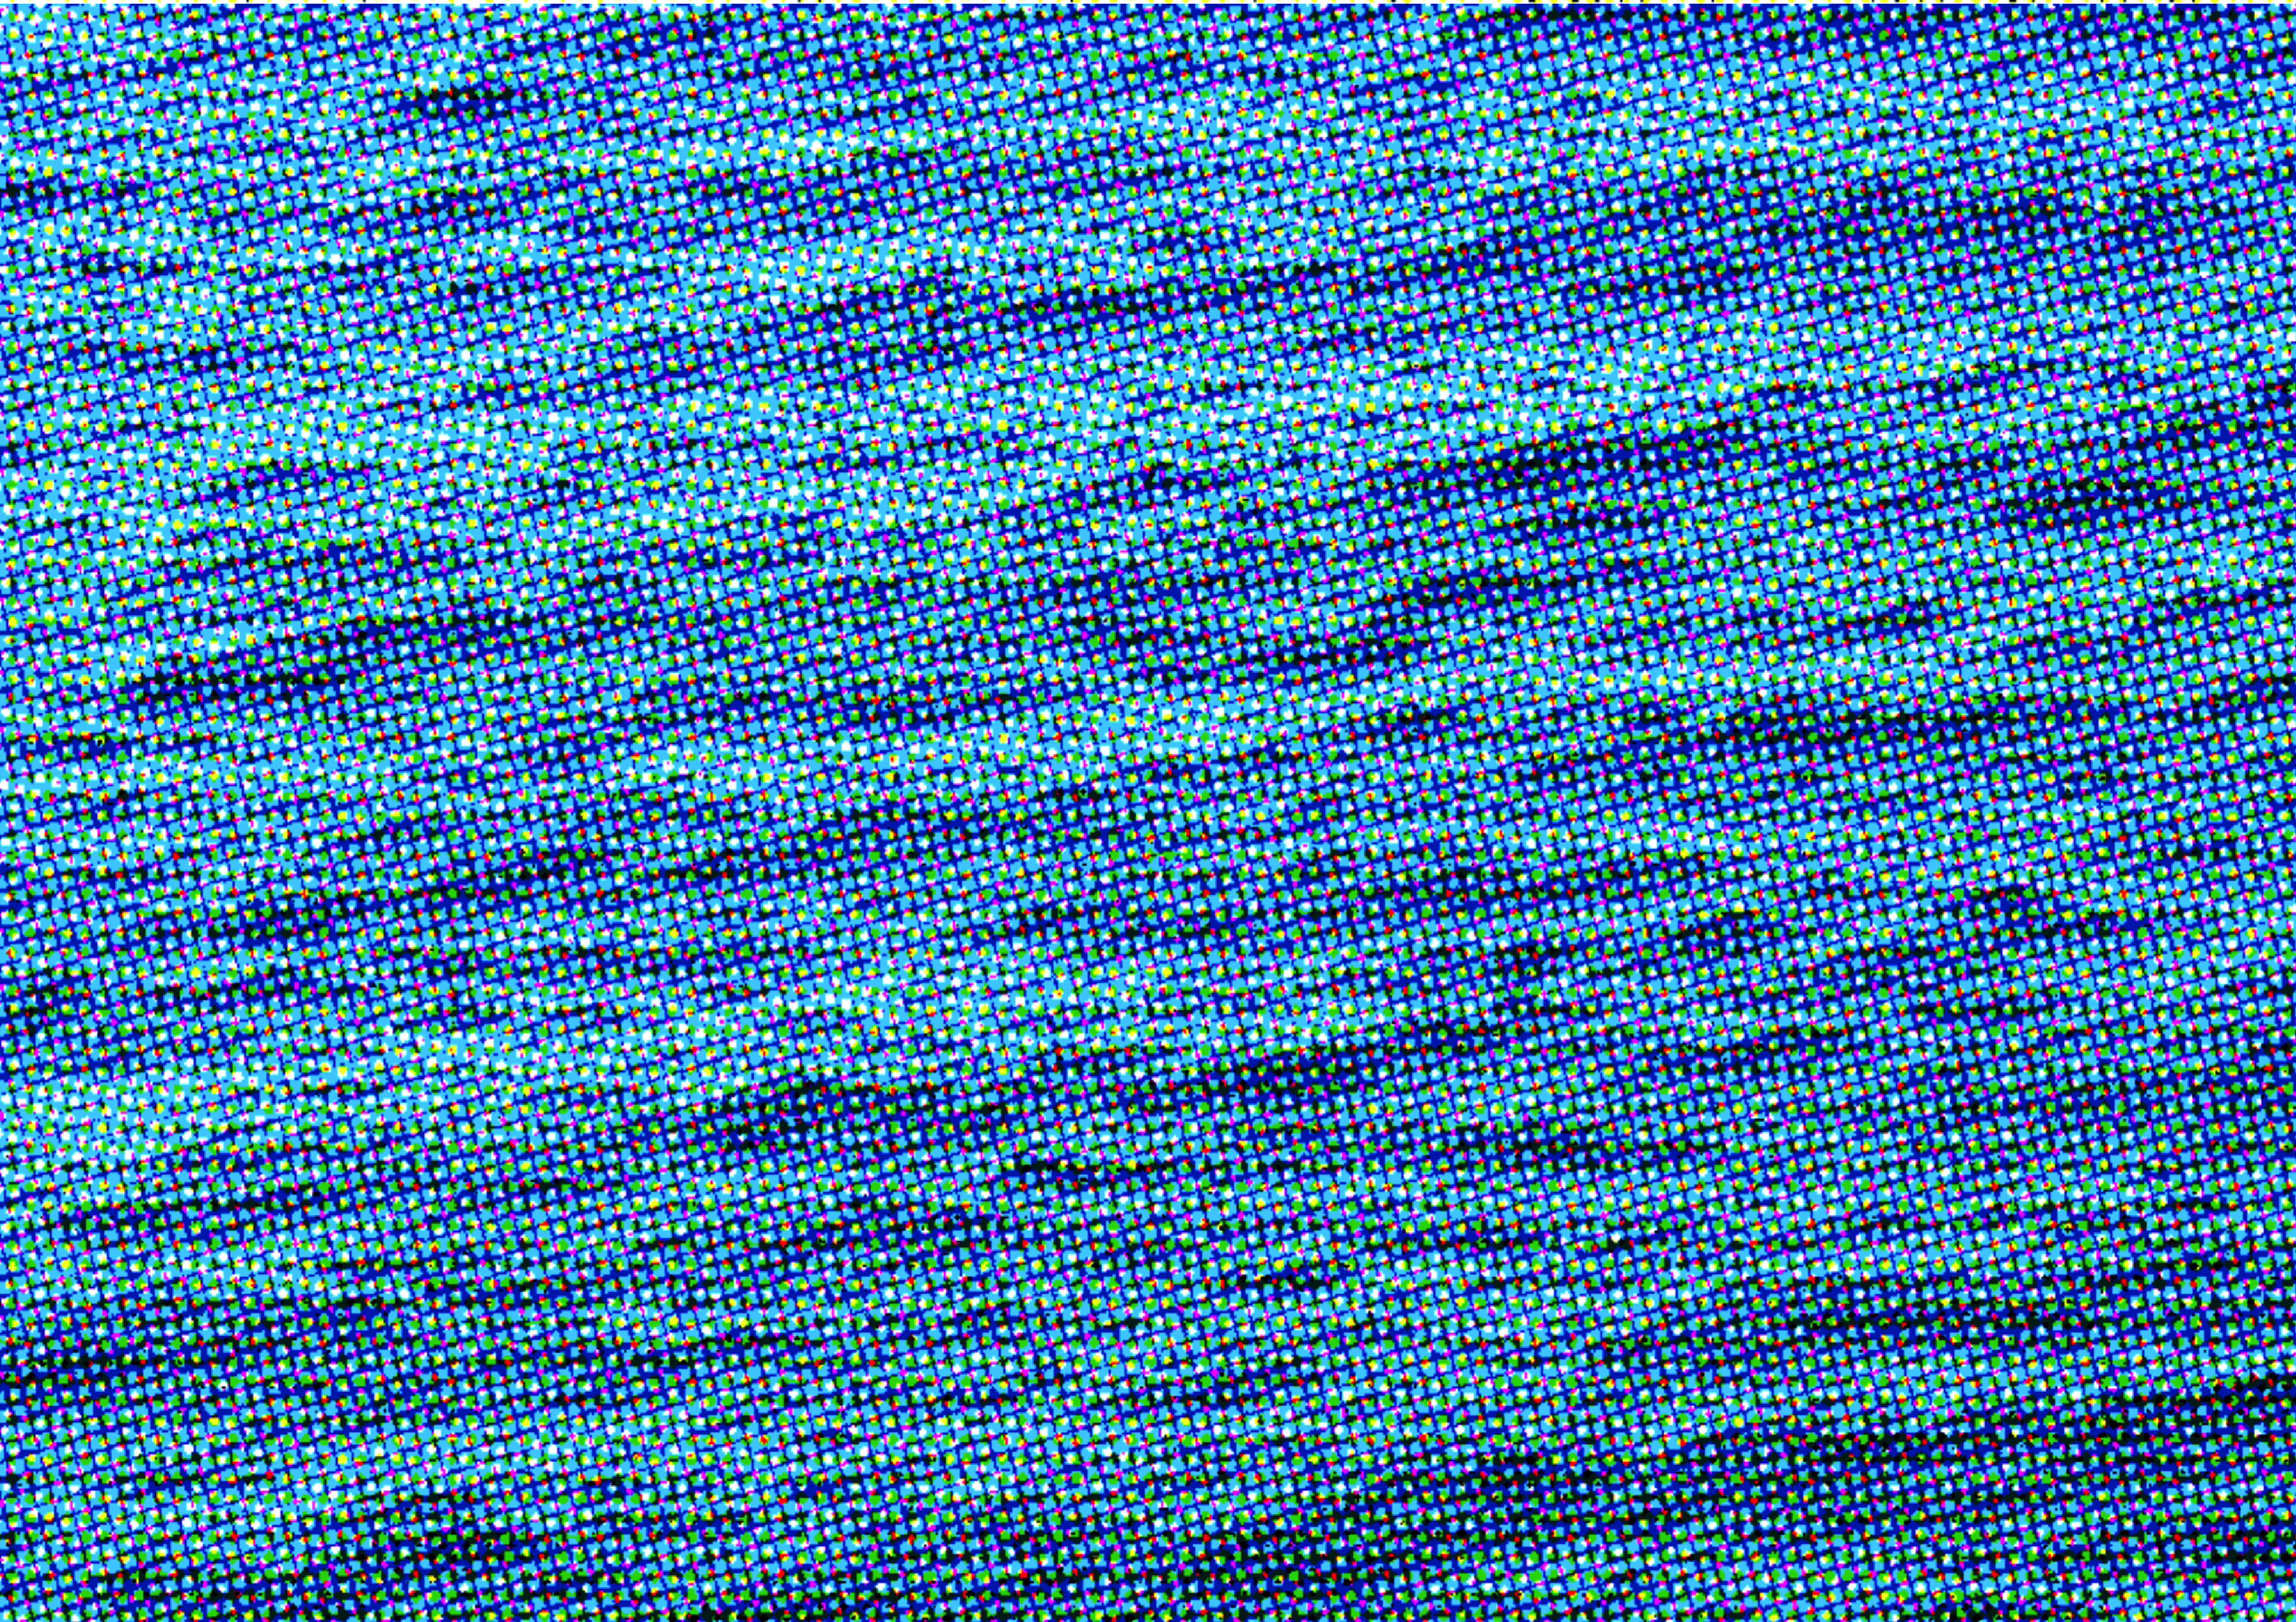
halftone, sea, print, Gohanphotography, blue, turquoise, pattern, electric blue, textile